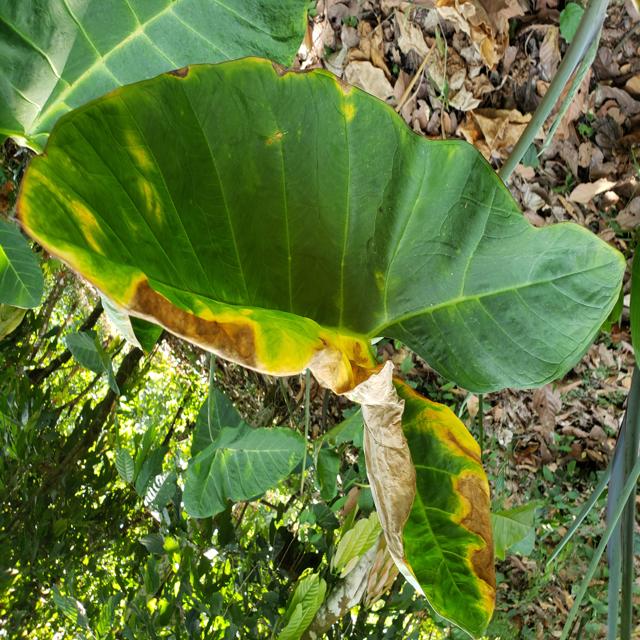
Label: Mid_Blight